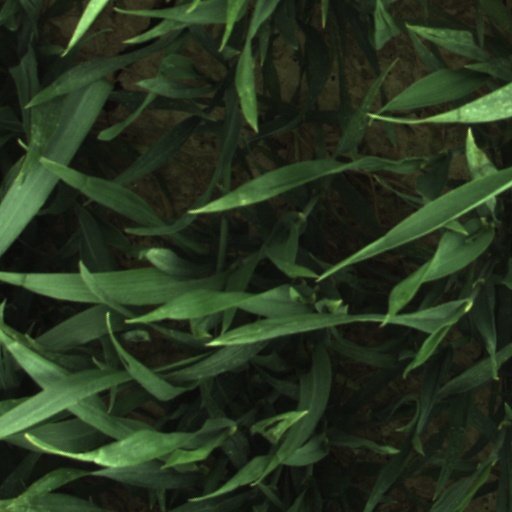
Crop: wheat